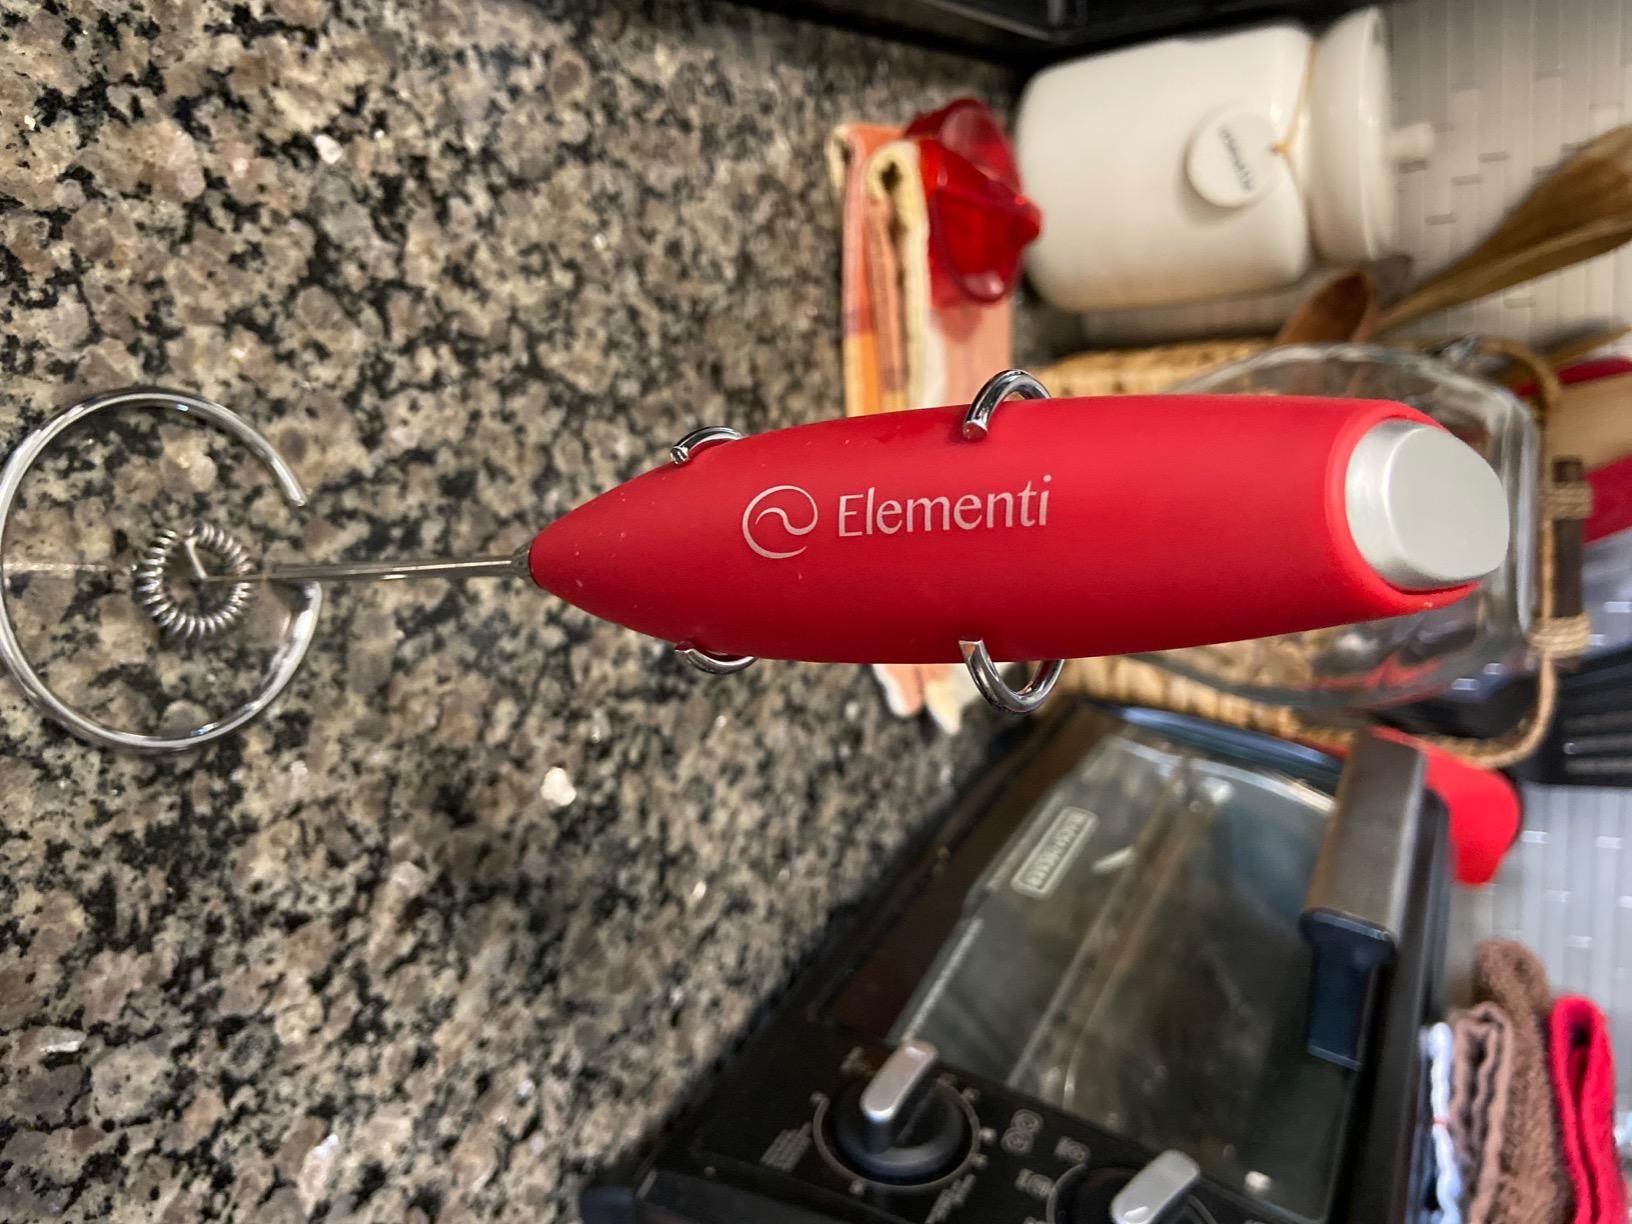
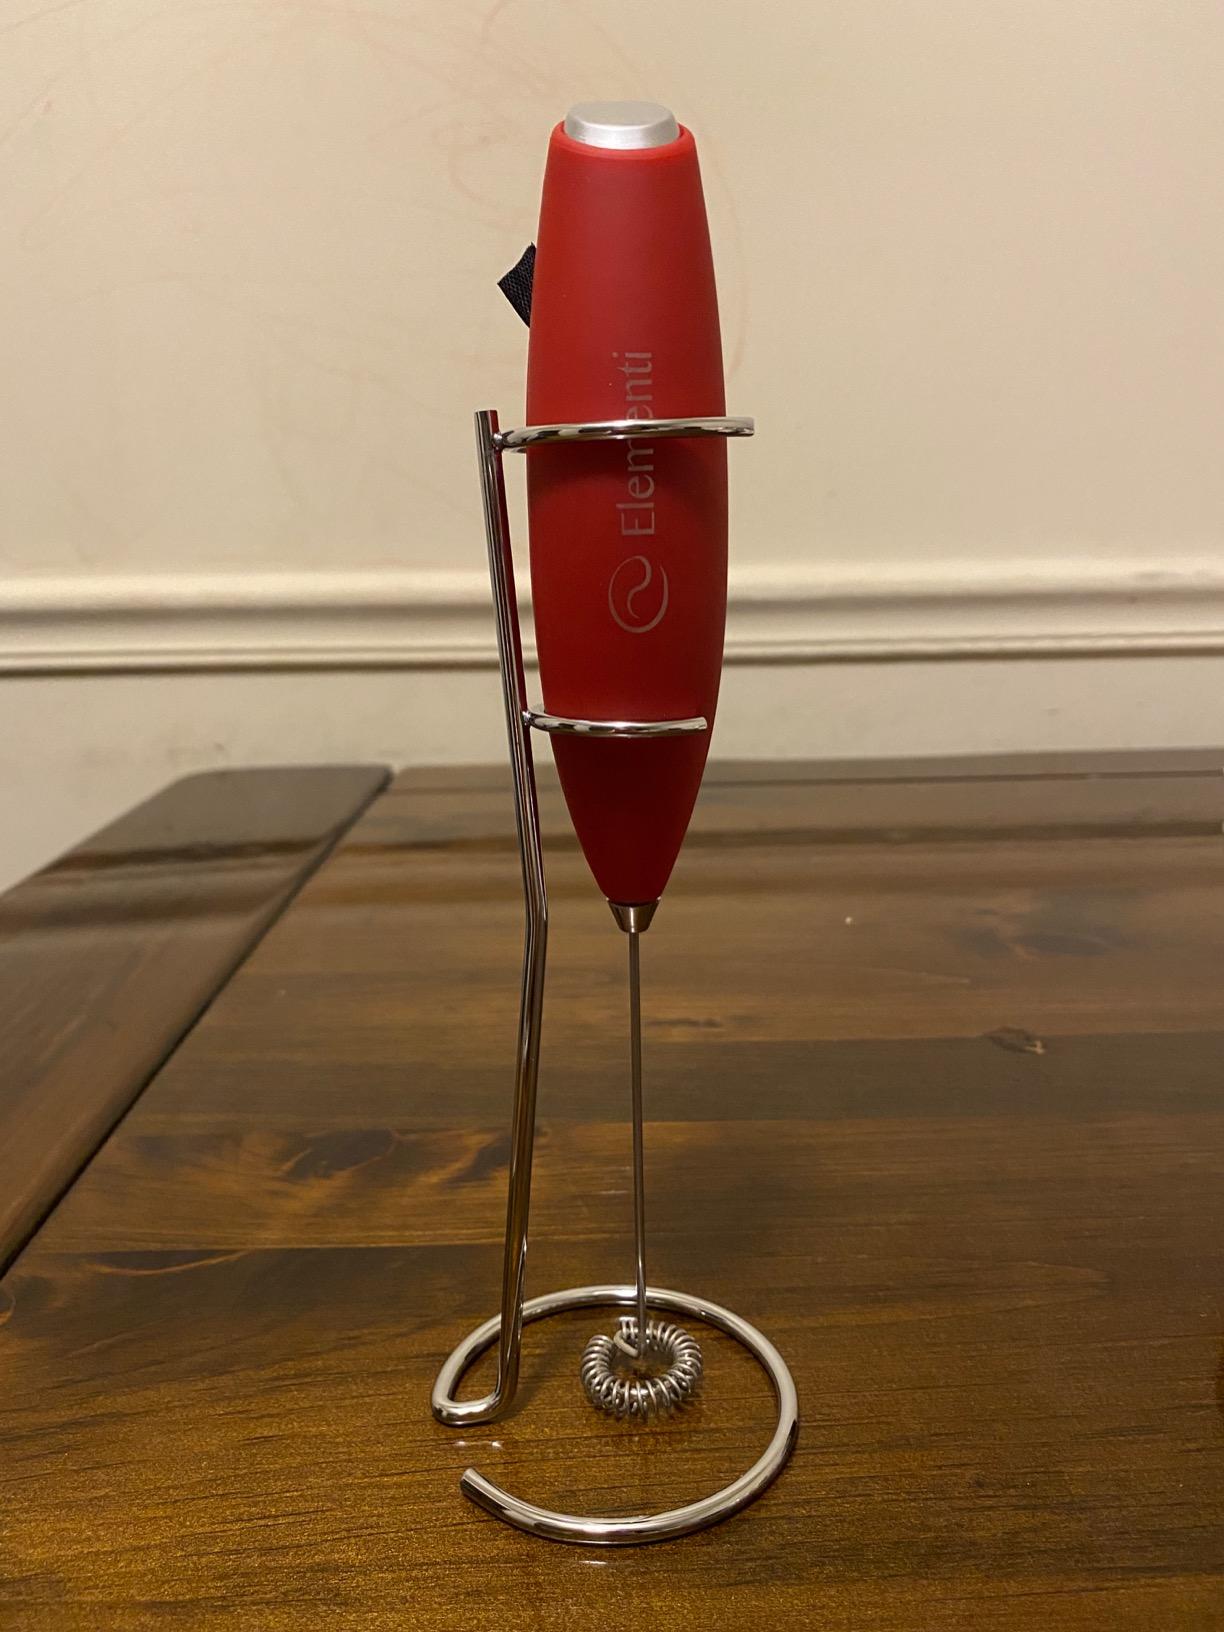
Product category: items_mixer
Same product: yes